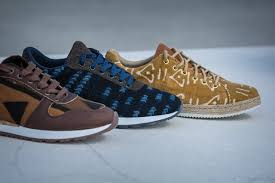
Nataal bii dafay wone ay dàll ; ñetti dàll yoo xam ne benn bokku si wirgo ak sa moroom. Muy dàll yu rafet yoo xam ne bari na ñu koy jëfandikoo fii ci Ndakaaru moom lañuy sol boole ko ay yére tubaab bi.